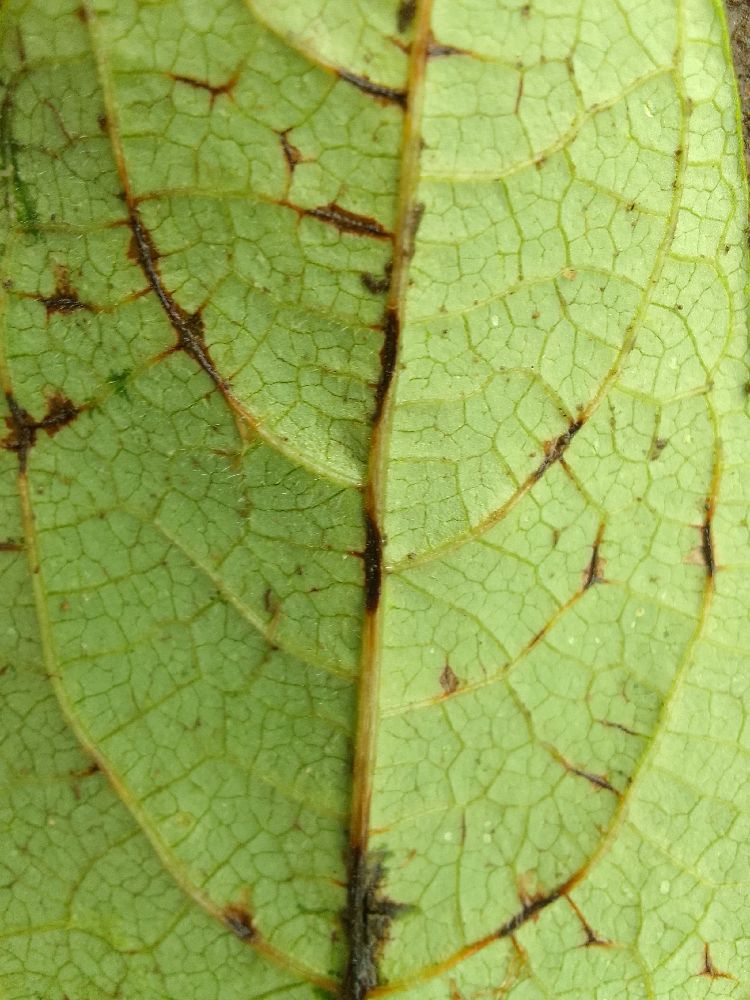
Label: anthracnose